Rupununi

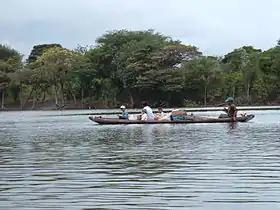
An Amerindian family traveling on the Rupununi River

Indigenous peoples have been part of the Rupununi landscape for millennia. Anthropologists have discovered Paleo-Indian petroglyphs, dated to be several thousands of years old along the course of the Rupununi river. Before the colonization of Guyana and the Rupununi region, the Makushi Amerindians, Wai-Wai and the Wapishana all inhabited the area. The Makushi migrated from what is now known as modern Brazil and Venezuela, to the northern areas of the Rupununi river, over four-hundred years ago. The Makushi Amerindians continue to live in the Rio Branco savannahs and northern Rupununi, surviving off of the abundance of fish, wildlife and forest resources of the area.